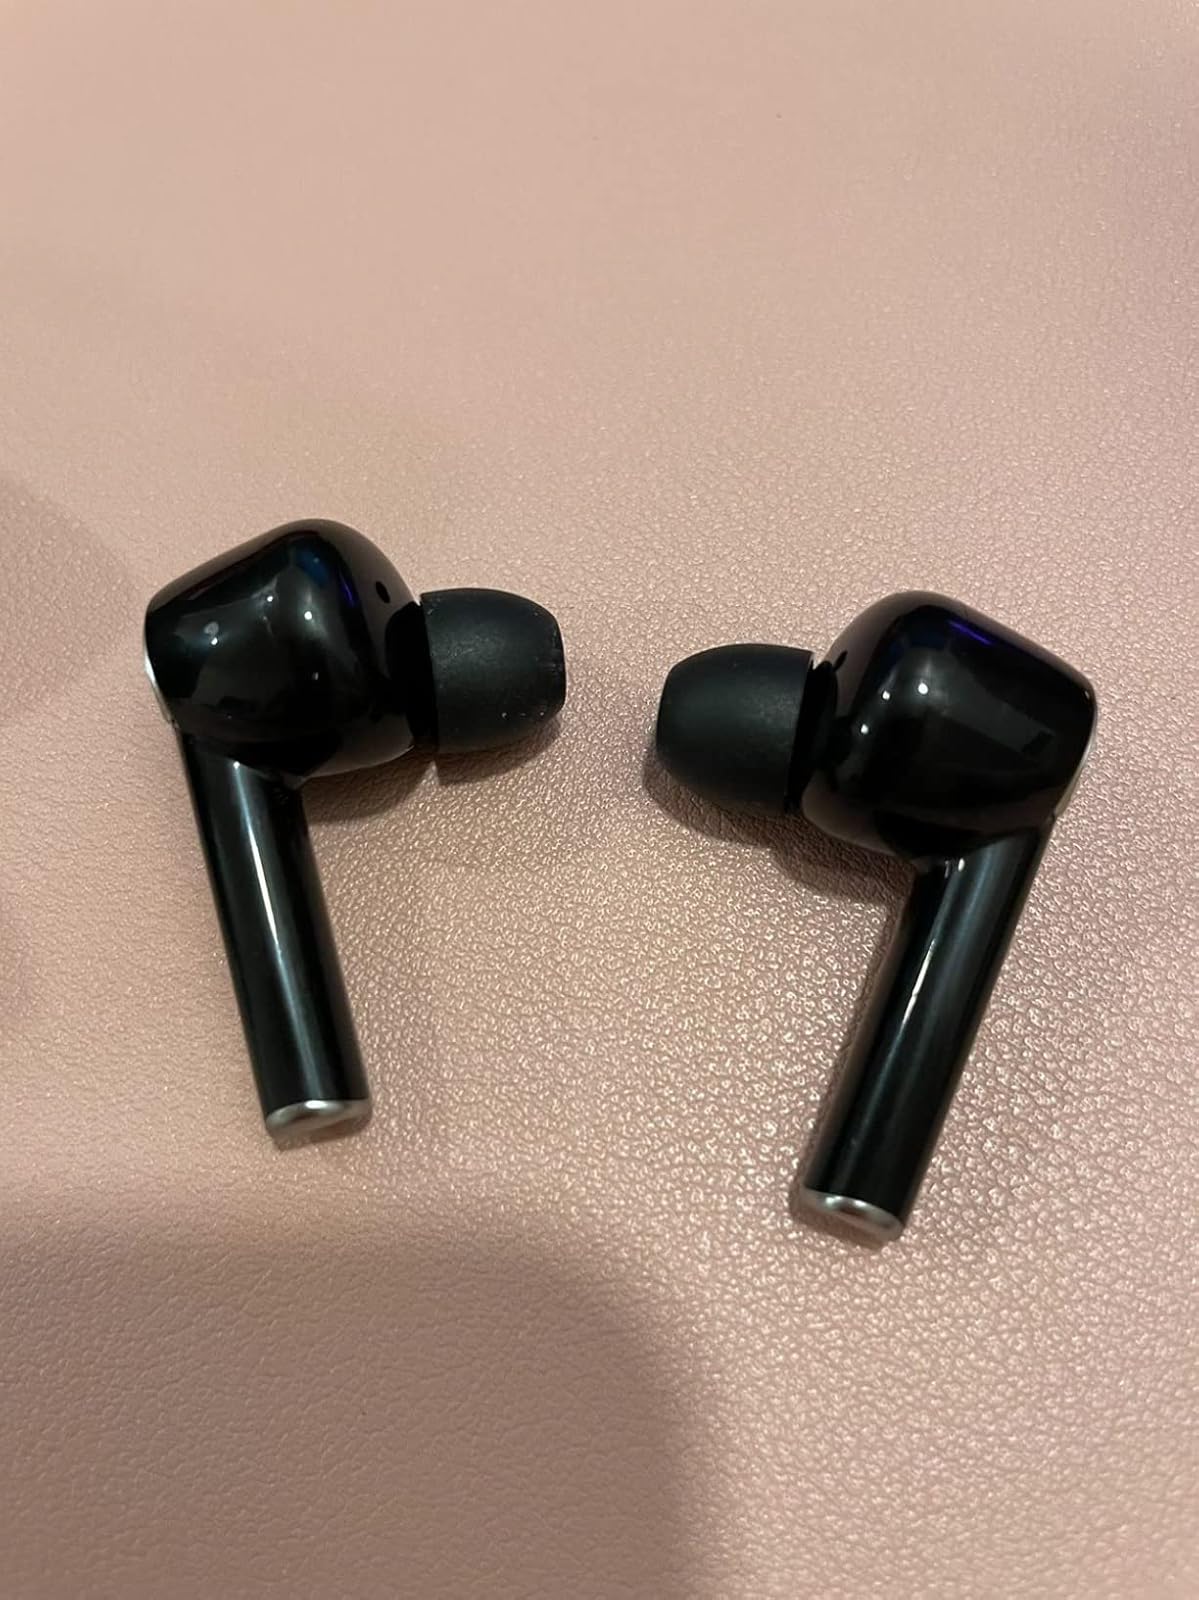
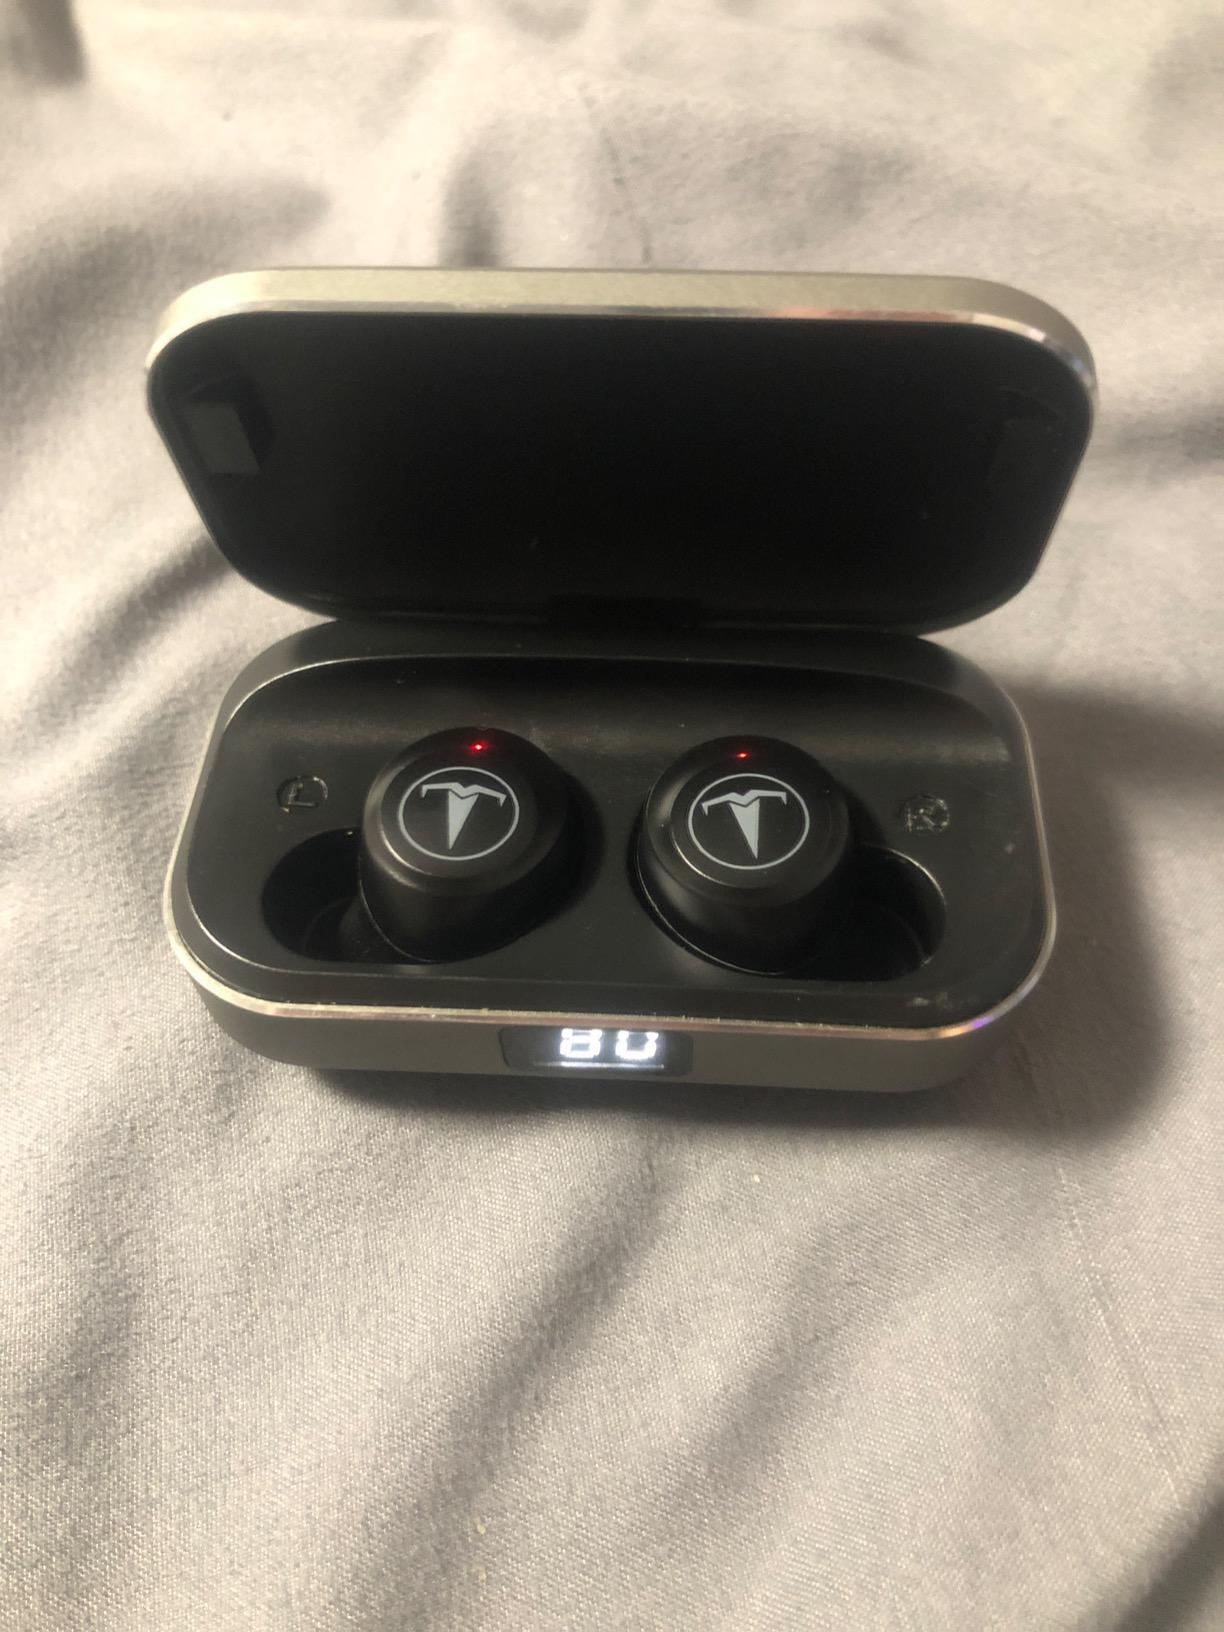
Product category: earbuds
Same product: no